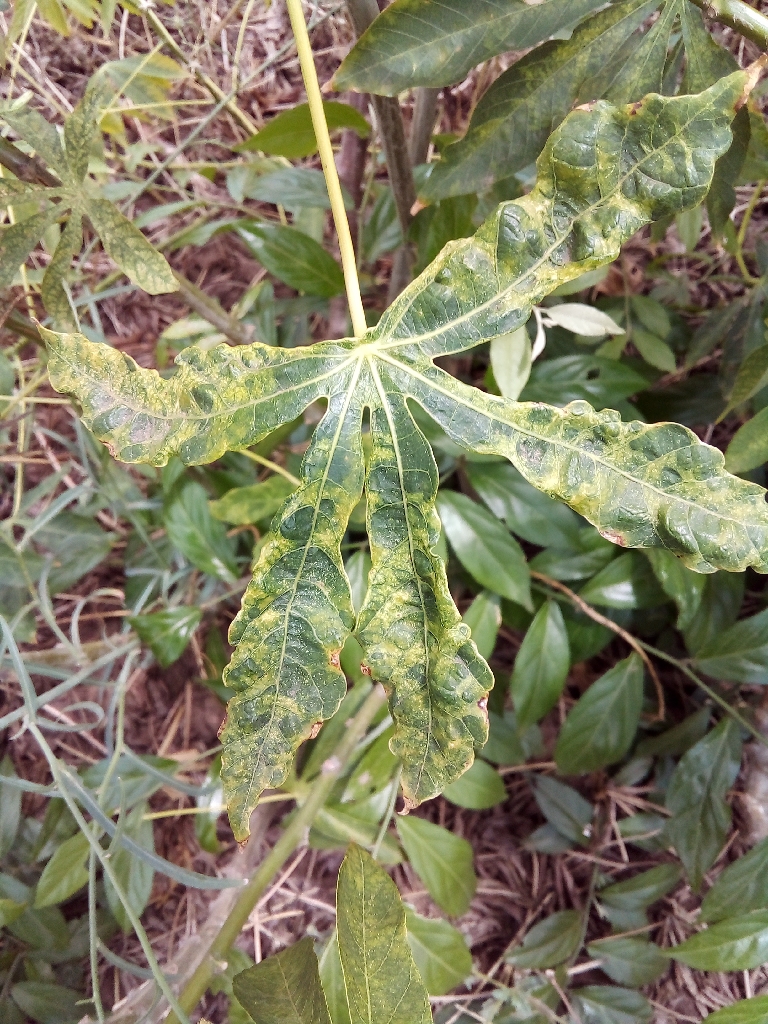
Label: cassava mosaic disease (cmd)